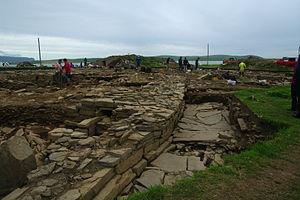
Ness of Brodgar est un site archéologique d'une superficie de 2,5 hectares entre le Cercle de Brodgar et les Pierres levées de Stenness dans le Cœur néolithique des Orcades, zone inscrite au Patrimoine mondial près du loch d'Harray, dans les Orcades, en Écosse. Les fouilles sur le site ont commencé en 2003. Le site a fourni des traces de constructions, des plaques de pierre décorées, un mur de pierre massif avec des fondations, et un grand bâtiment décrit comme une « cathédrale » ou un « palais » du néolithique. Le site pourrait avoir été occupé depuis une époque aussi ancienne que 3500 avant Jésus-Christ, jusqu'à la fin de la période néolithique, plus d'un millénaire et demi après.